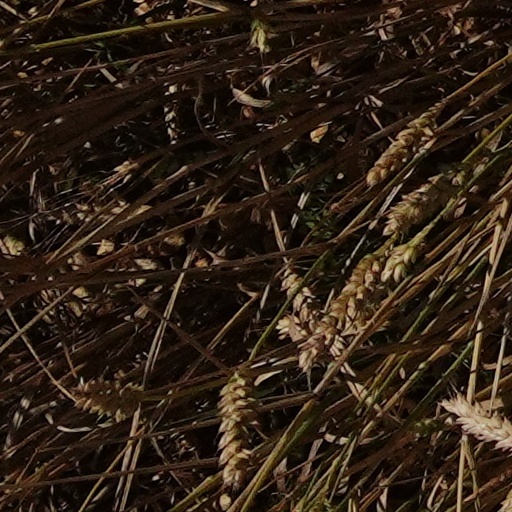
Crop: wheat